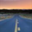
Label: road